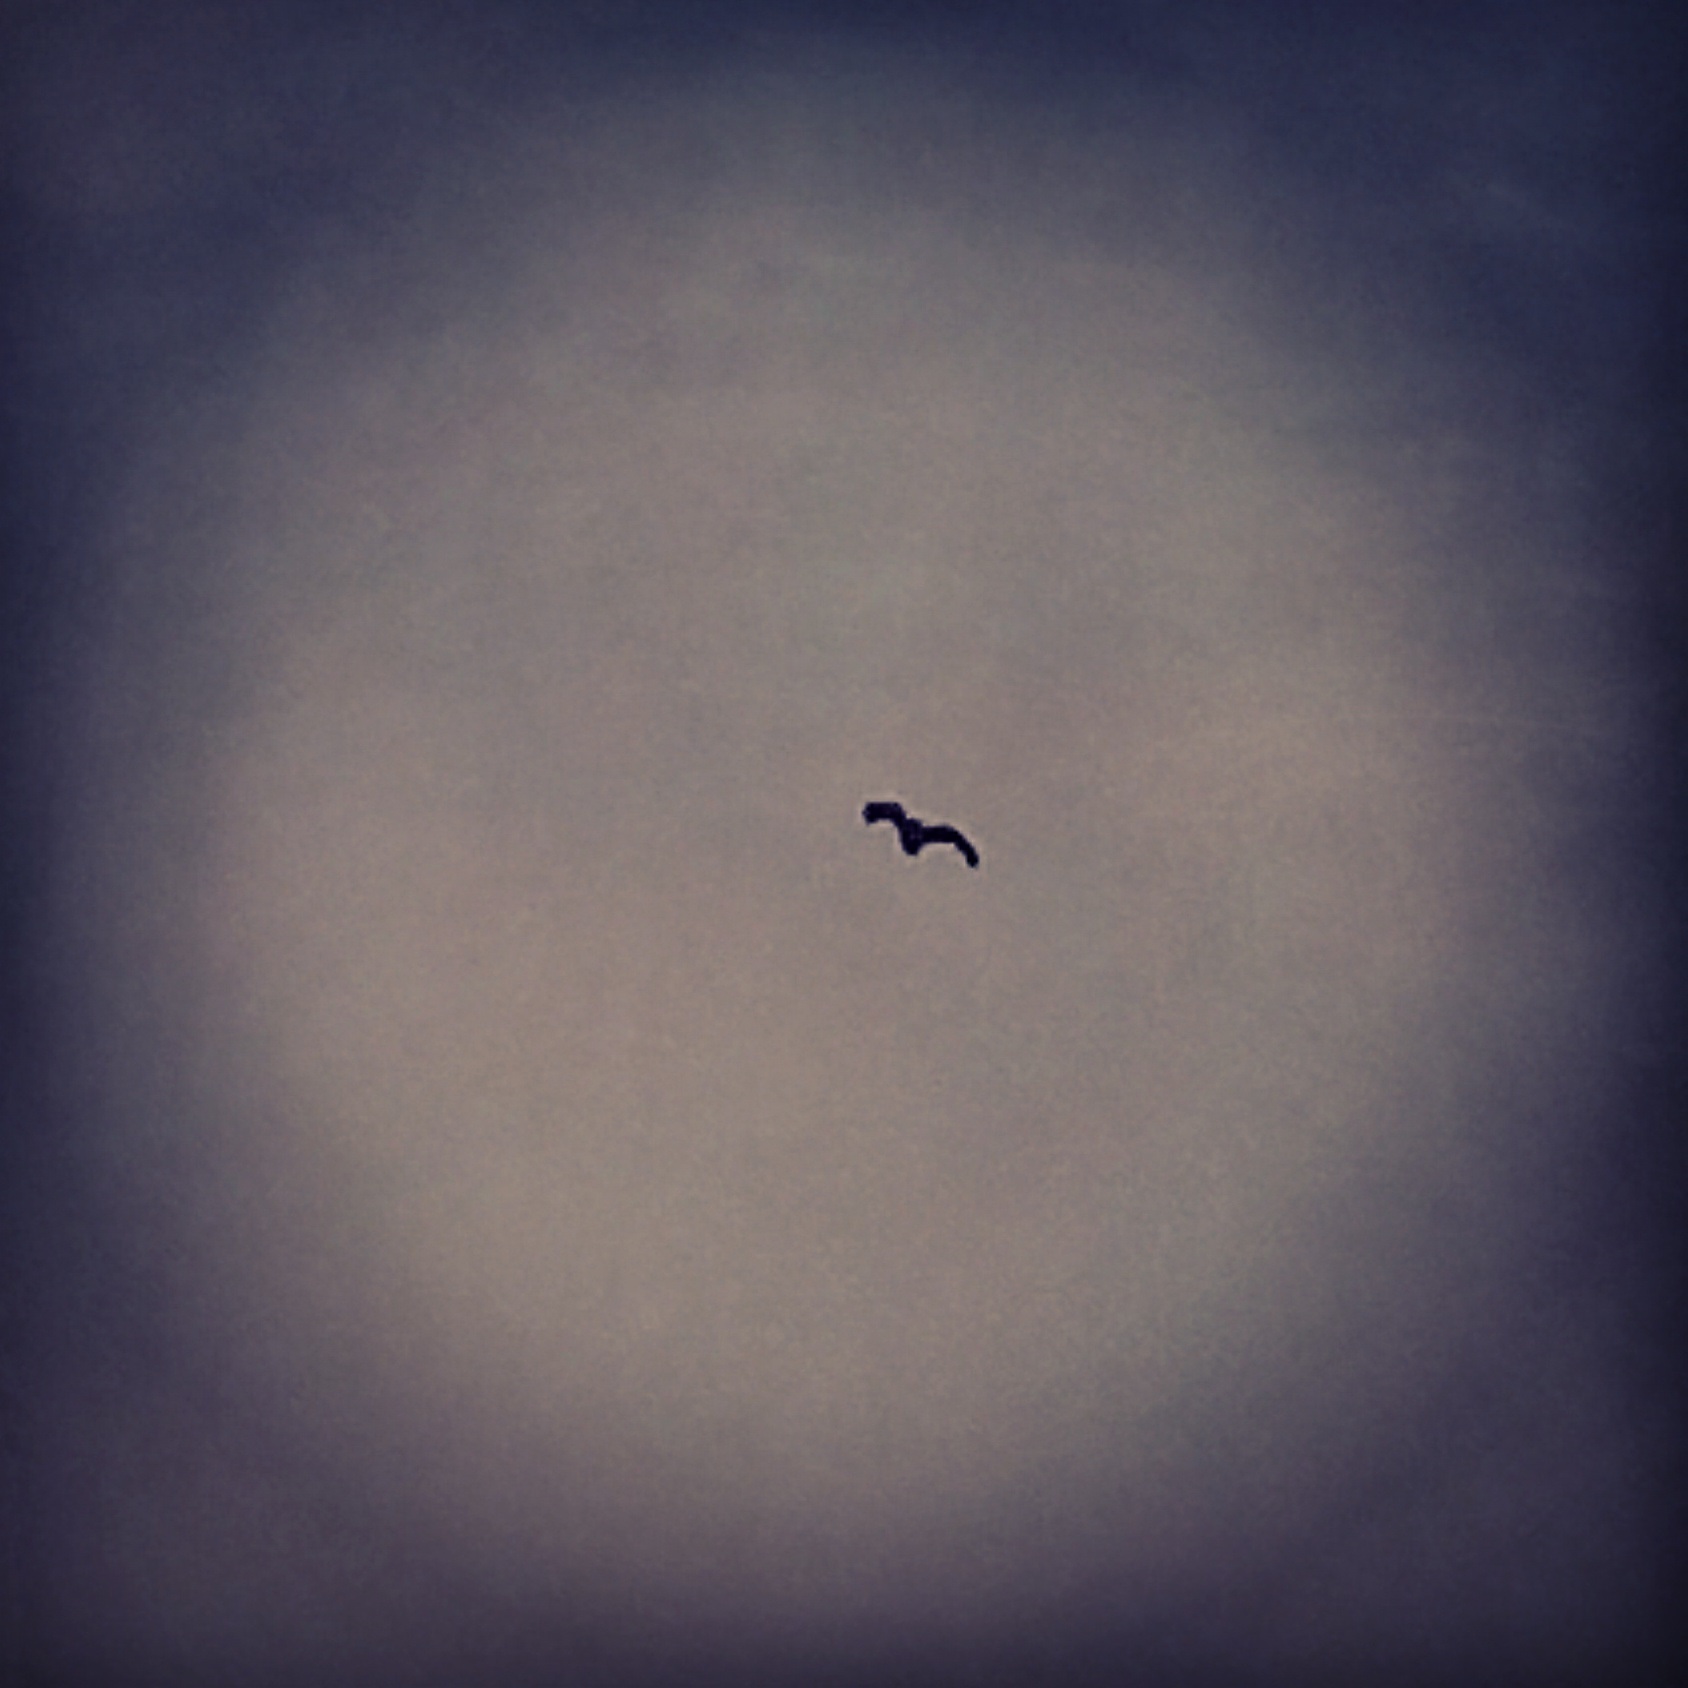
wing, cloud, sky, sun, atmosphere, moon, outer space, astronomy, astronomical object, atmosphere of earth